Sekai to Sekai no Mannaka de

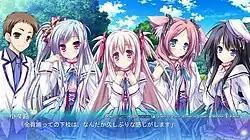
Average dialogue and narrative in "Sekachu" depicting the player character Renri Ōmi talking to (from left to right): Ataru Nishō, Minori Tsukidate, Kokoro Ōmi, Haruka Akane, and Aira Shiratori.

"Sekachu" is a romance visual novel in which the player assumes the role of Renri Ōmi. Much of its gameplay is spent reading the text that appears on the screen, which represents the story's narrative and dialogue. The text is accompanied by character sprites, which represent who Renri is talking to, over background art. Throughout the game, the player encounters CG artwork at certain points in the story, which take the place of the background art and character sprites.